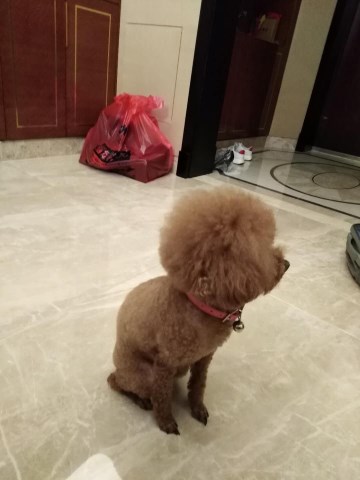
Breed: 7449-n000128-teddy